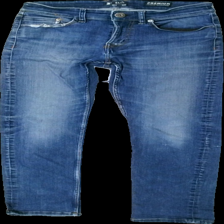
View: front
Type: Jeans
Category: Ladies
Brand: Cubus
Colors: Blue
Material: 100% cotton
Cut: Regular
Season: All
Trend: Denim
Holes: Major
Damage: hål ficka
Damage location: top left
Damage 2 location: top right
Damage 3 location: middle left
Price range: <50
Recommended usage: Export
Description: blå jeans med hål ficka